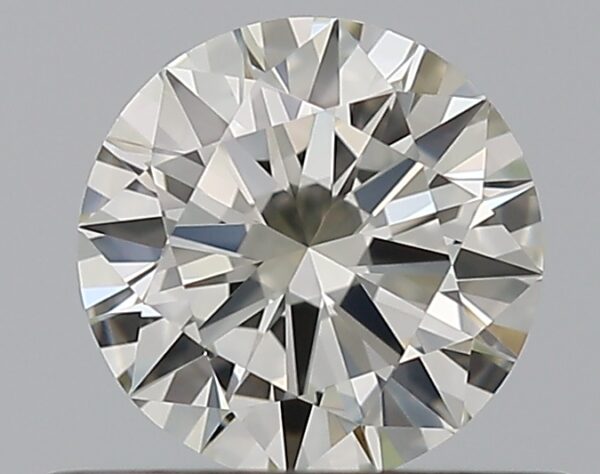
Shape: round
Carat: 0.5
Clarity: VVS1
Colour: K
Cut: EX
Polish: EX
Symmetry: VG
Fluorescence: N
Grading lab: GIA
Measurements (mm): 5.14 x 5.17 x 3.07